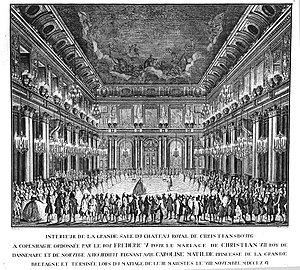
Christian 7. / Tronbestigelse og ægteskab
Christian 7. og dronning Caroline Mathilde danser i Christiansborgs riddersal ved ballet i anledning af deres bryllup.
"Christian 7. var konge af tvillingrigerne Danmark og Norge, samt hertug af Slesvig og Holsten fra 1766 til 1808. Han tilhørte den oldenborgske slægt og havde som valgsprog: ""I kærlighed til fædrelandet skal jeg søge min hæder"".